Satsuma Domain

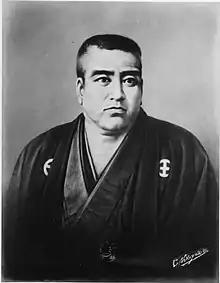
Saigō Takamori, the last great warrior of the Satsuma, was one of the zealous supporters of the imperial restoration, but ended up leading the rebellion against the imperial government in 1877 that culminated with the destruction of the Satsuma clan and the end of the vestiges of feudal Japan's Daimyos.

The Satsuma "daimyō" of the 1850s, Shimazu Nariakira, was very interested in Western thought and technology, and sought to open the country. At the time, contacts with Westerners increased dramatically, particularly for Satsuma, as Western ships frequently landed in the Ryukyus and sought not only trade, but formal diplomatic relations. To increase his influence in the shogunate, Nariakira engineered a marriage between "Shōgun" Tokugawa Iesada and his adopted daughter, Atsu-hime (later Tenshō-in).